Broch of Cullingsburgh

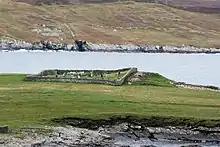
St Mary's church and yard with the ruined broch to the side at right

Very little is left of the broch. The later (now ruined) church of St. Mary was likely built of stones mined from it. The church of St. Mary had an associated settlement and cemetery. The site is a Scheduled Monument.